Lomana LuaLua

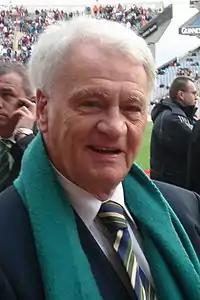
Bobby Robson saw LuaLua as a "very promising talent"

LuaLua had been brought to the attention of Newcastle manager, Bobby Robson, by Mick Wadsworth, assistant-manager at Newcastle United, who was a former manager of Colchester. Robson watched LuaLua before deciding to negotiate the transfer, and said, "I see [LuaLua] as a special talent. He has to learn how to play with the other players but he's a special new talent. He has to be nursed and cherished and taught. But we are buying long-term a very promising talent, a very promising player." LuaLua signed a five-year contract with the club. He made his first-team debut in a 1–0 home defeat to Charlton Athletic in September 2000 and made 23 league and cup appearances for Newcastle in the 2000–01 season without scoring. He scored twice in Newcastle's Intertoto Cup campaign at the beginning of the 2001–02 season but his first Premiership goal did not come until April 2002, when he scored a last-minute winner in a 3–2 away win against Derby County. He scored a further two goals in the remaining four games of the season. LuaLua's goalscoring form continued into the beginning of the 2002–03 season when he scored three goals in his first four games, but tougher competition for a first-team place meant that LuaLua made only 22 appearances throughout that season. In January 2003, LuaLua had urged Robson to rotate the squad, saying, "I think I deserve a chance now, as do many of the lads on the fringes of the team. Although some people might have the idea that those of us not in the team like sitting on the bench and getting paid good money, nothing could be further from the truth. I'm not in this for the money, I want to play for the first team and show what I can do on a regular basis." LuaLua also spent much of the beginning of the 2003–04 season on the bench and in November 2003, complained about his lack of first-team football and indicated that he would consider leaving Newcastle. In the "Newcastle Chronicle", Robson responded, saying he would not take advice from a player about how to manage the side: "How dare he say this? I run this football club... LuaLua has been a pretty poor professional about all this. What he should do is keep his mouth shut and get out there and do what he is paid for." In the end, he made 88 league and cup appearances for Newcastle, scoring nine goals, having started 21 games and made 67 appearances as a substitute.